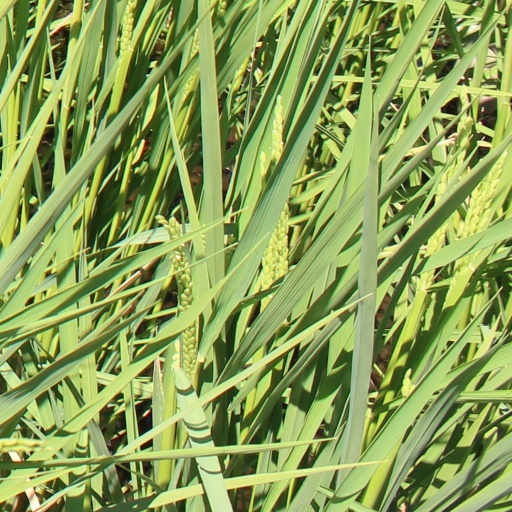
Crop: rice